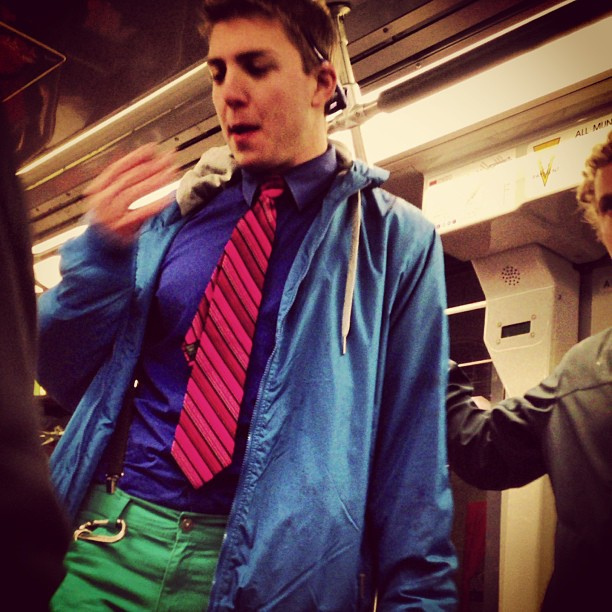
A young man with a pink tie standing on a subway train.